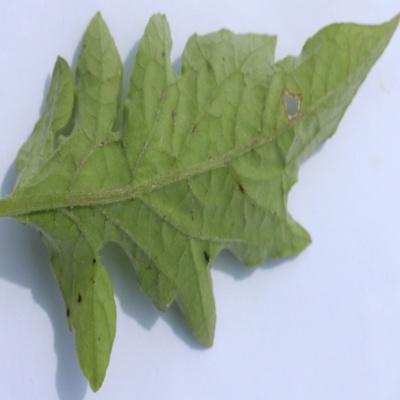
Crop: Tomato
Condition: leaf curl